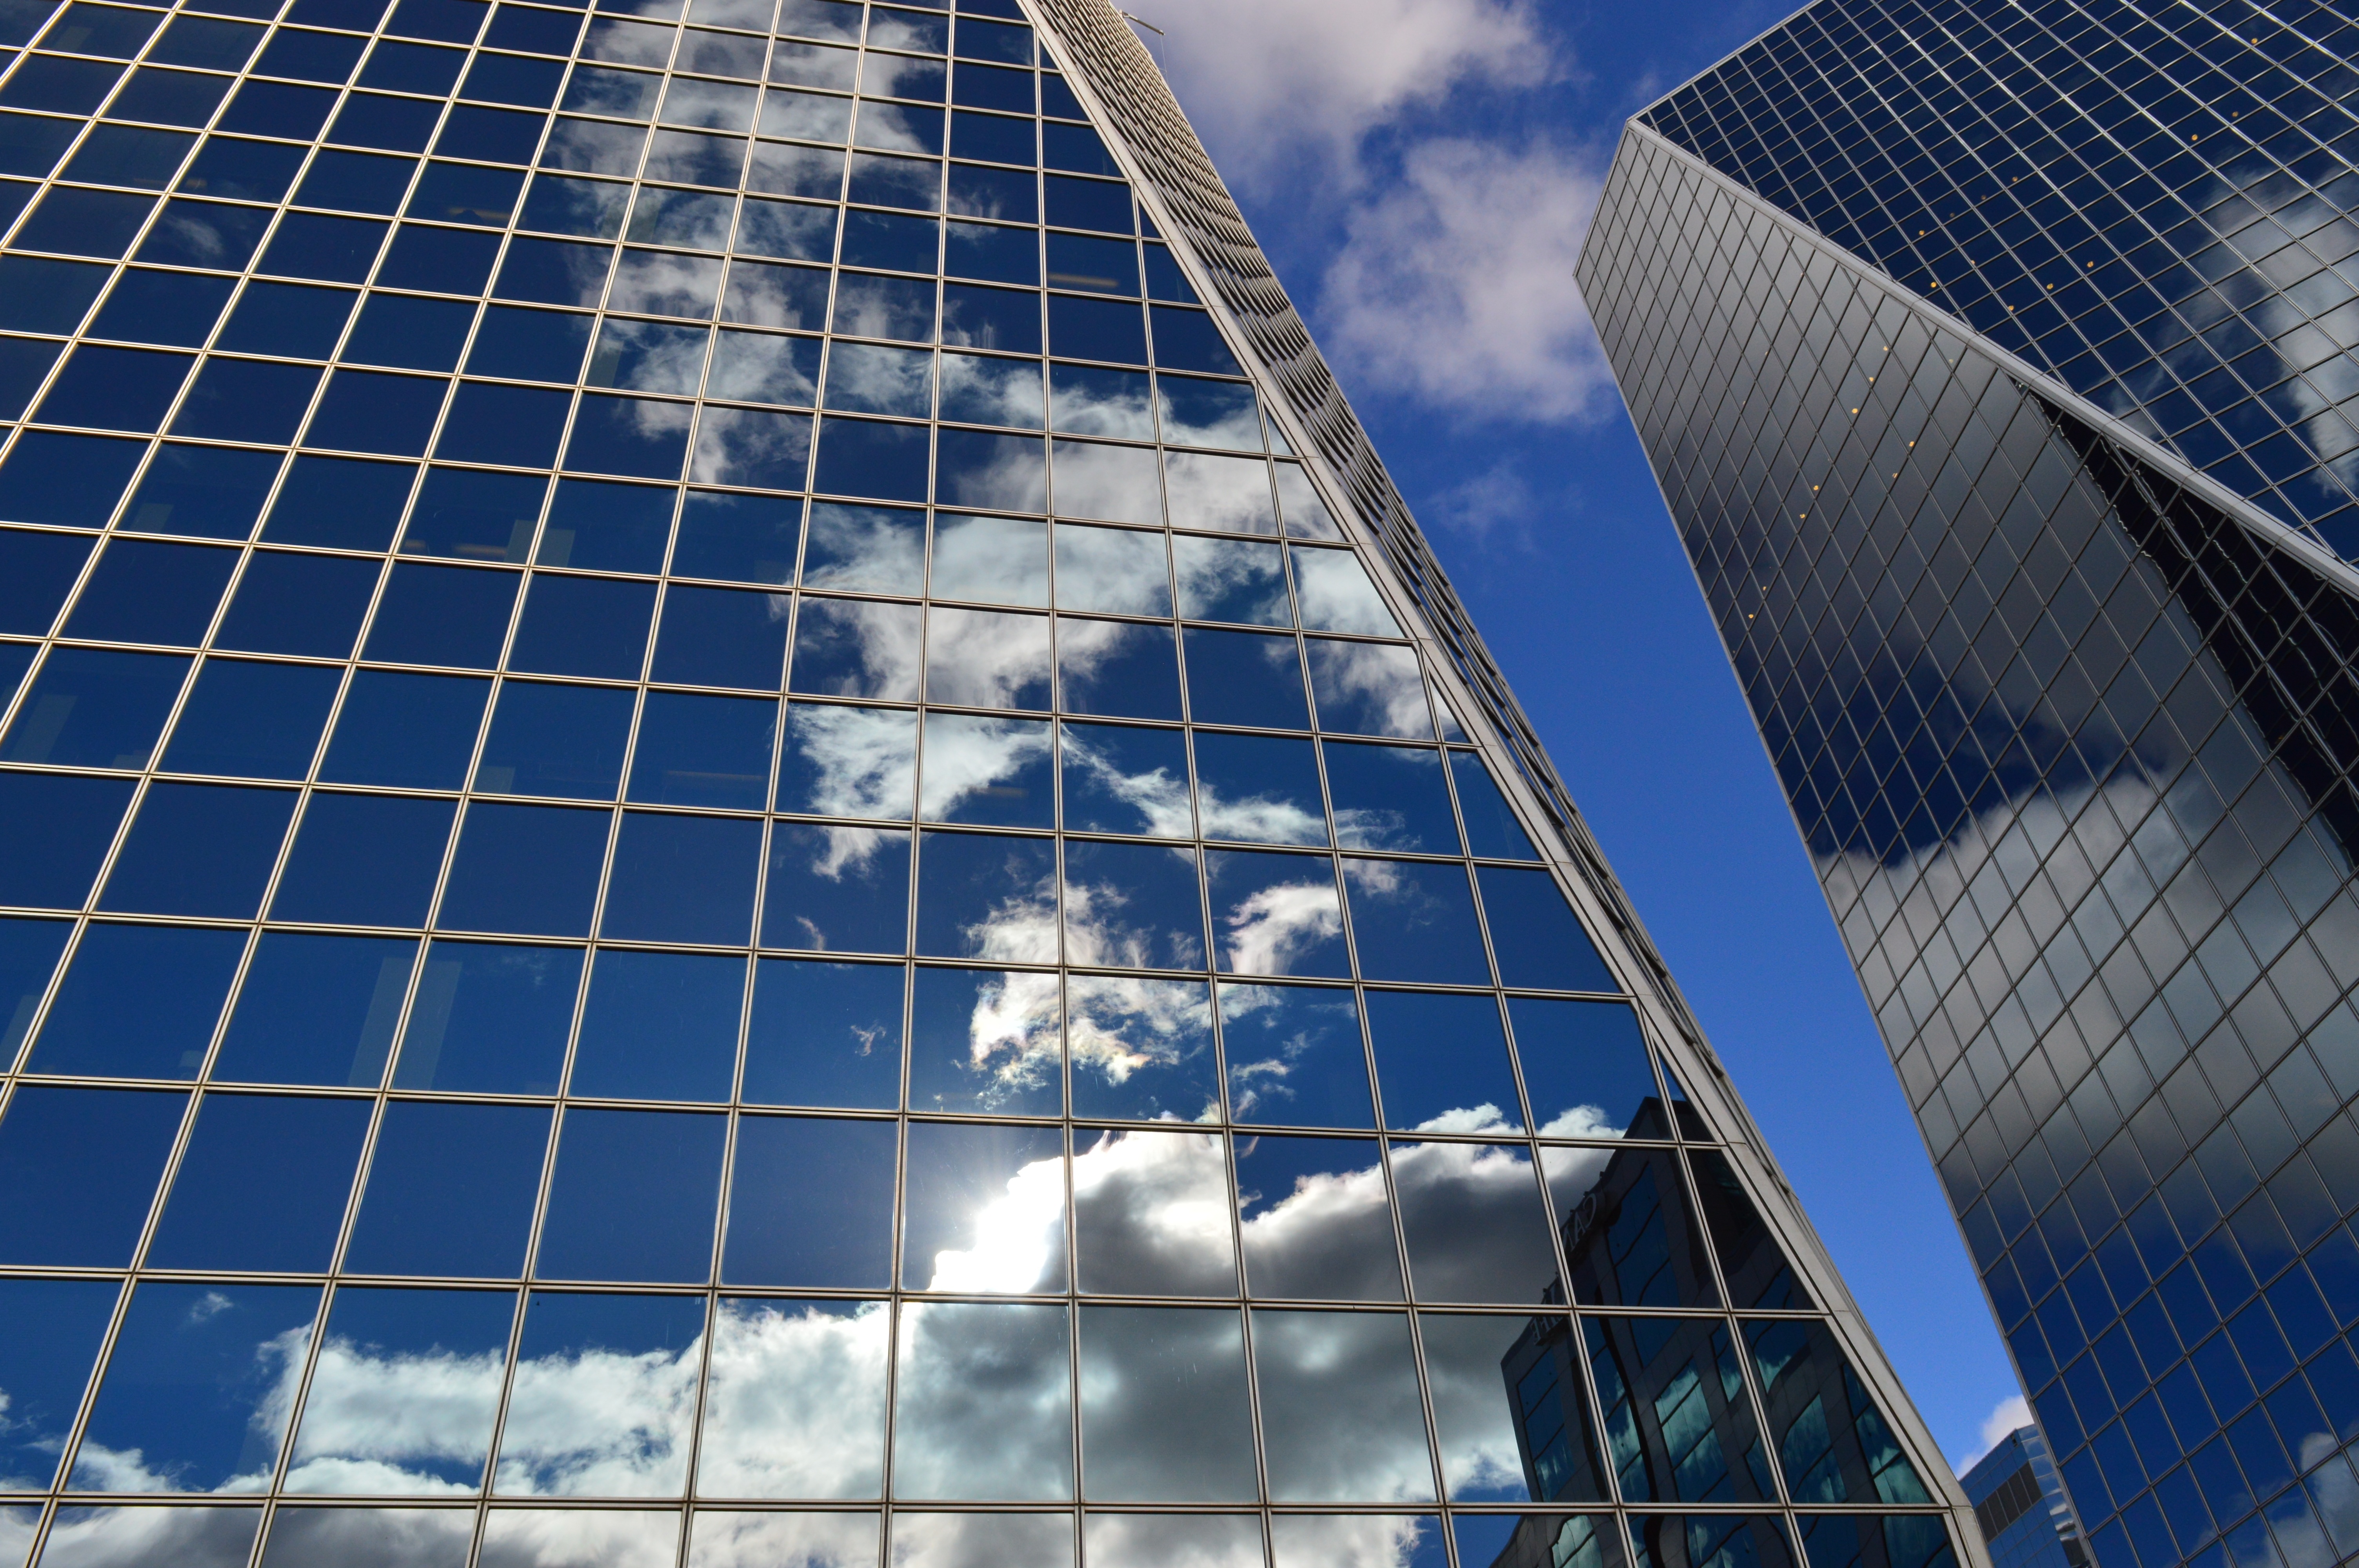
architecture, structure, glass, city, skyscraper, urban, downtown, reflection, high, corporate, office, landmark, facade, blue, exterior, modern, tower block, energy, clouds, skyscrapers, buildings, windows, towers, commercial, headquarters, metropolis, daylighting, urban area